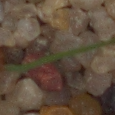
Label: loose_silkybent